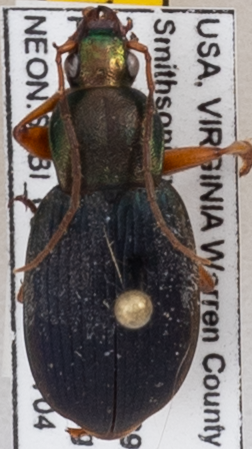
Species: Chlaenius aestivus
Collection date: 2019-07-04
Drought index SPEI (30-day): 0.17
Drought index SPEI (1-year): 2.09
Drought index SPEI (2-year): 2.09